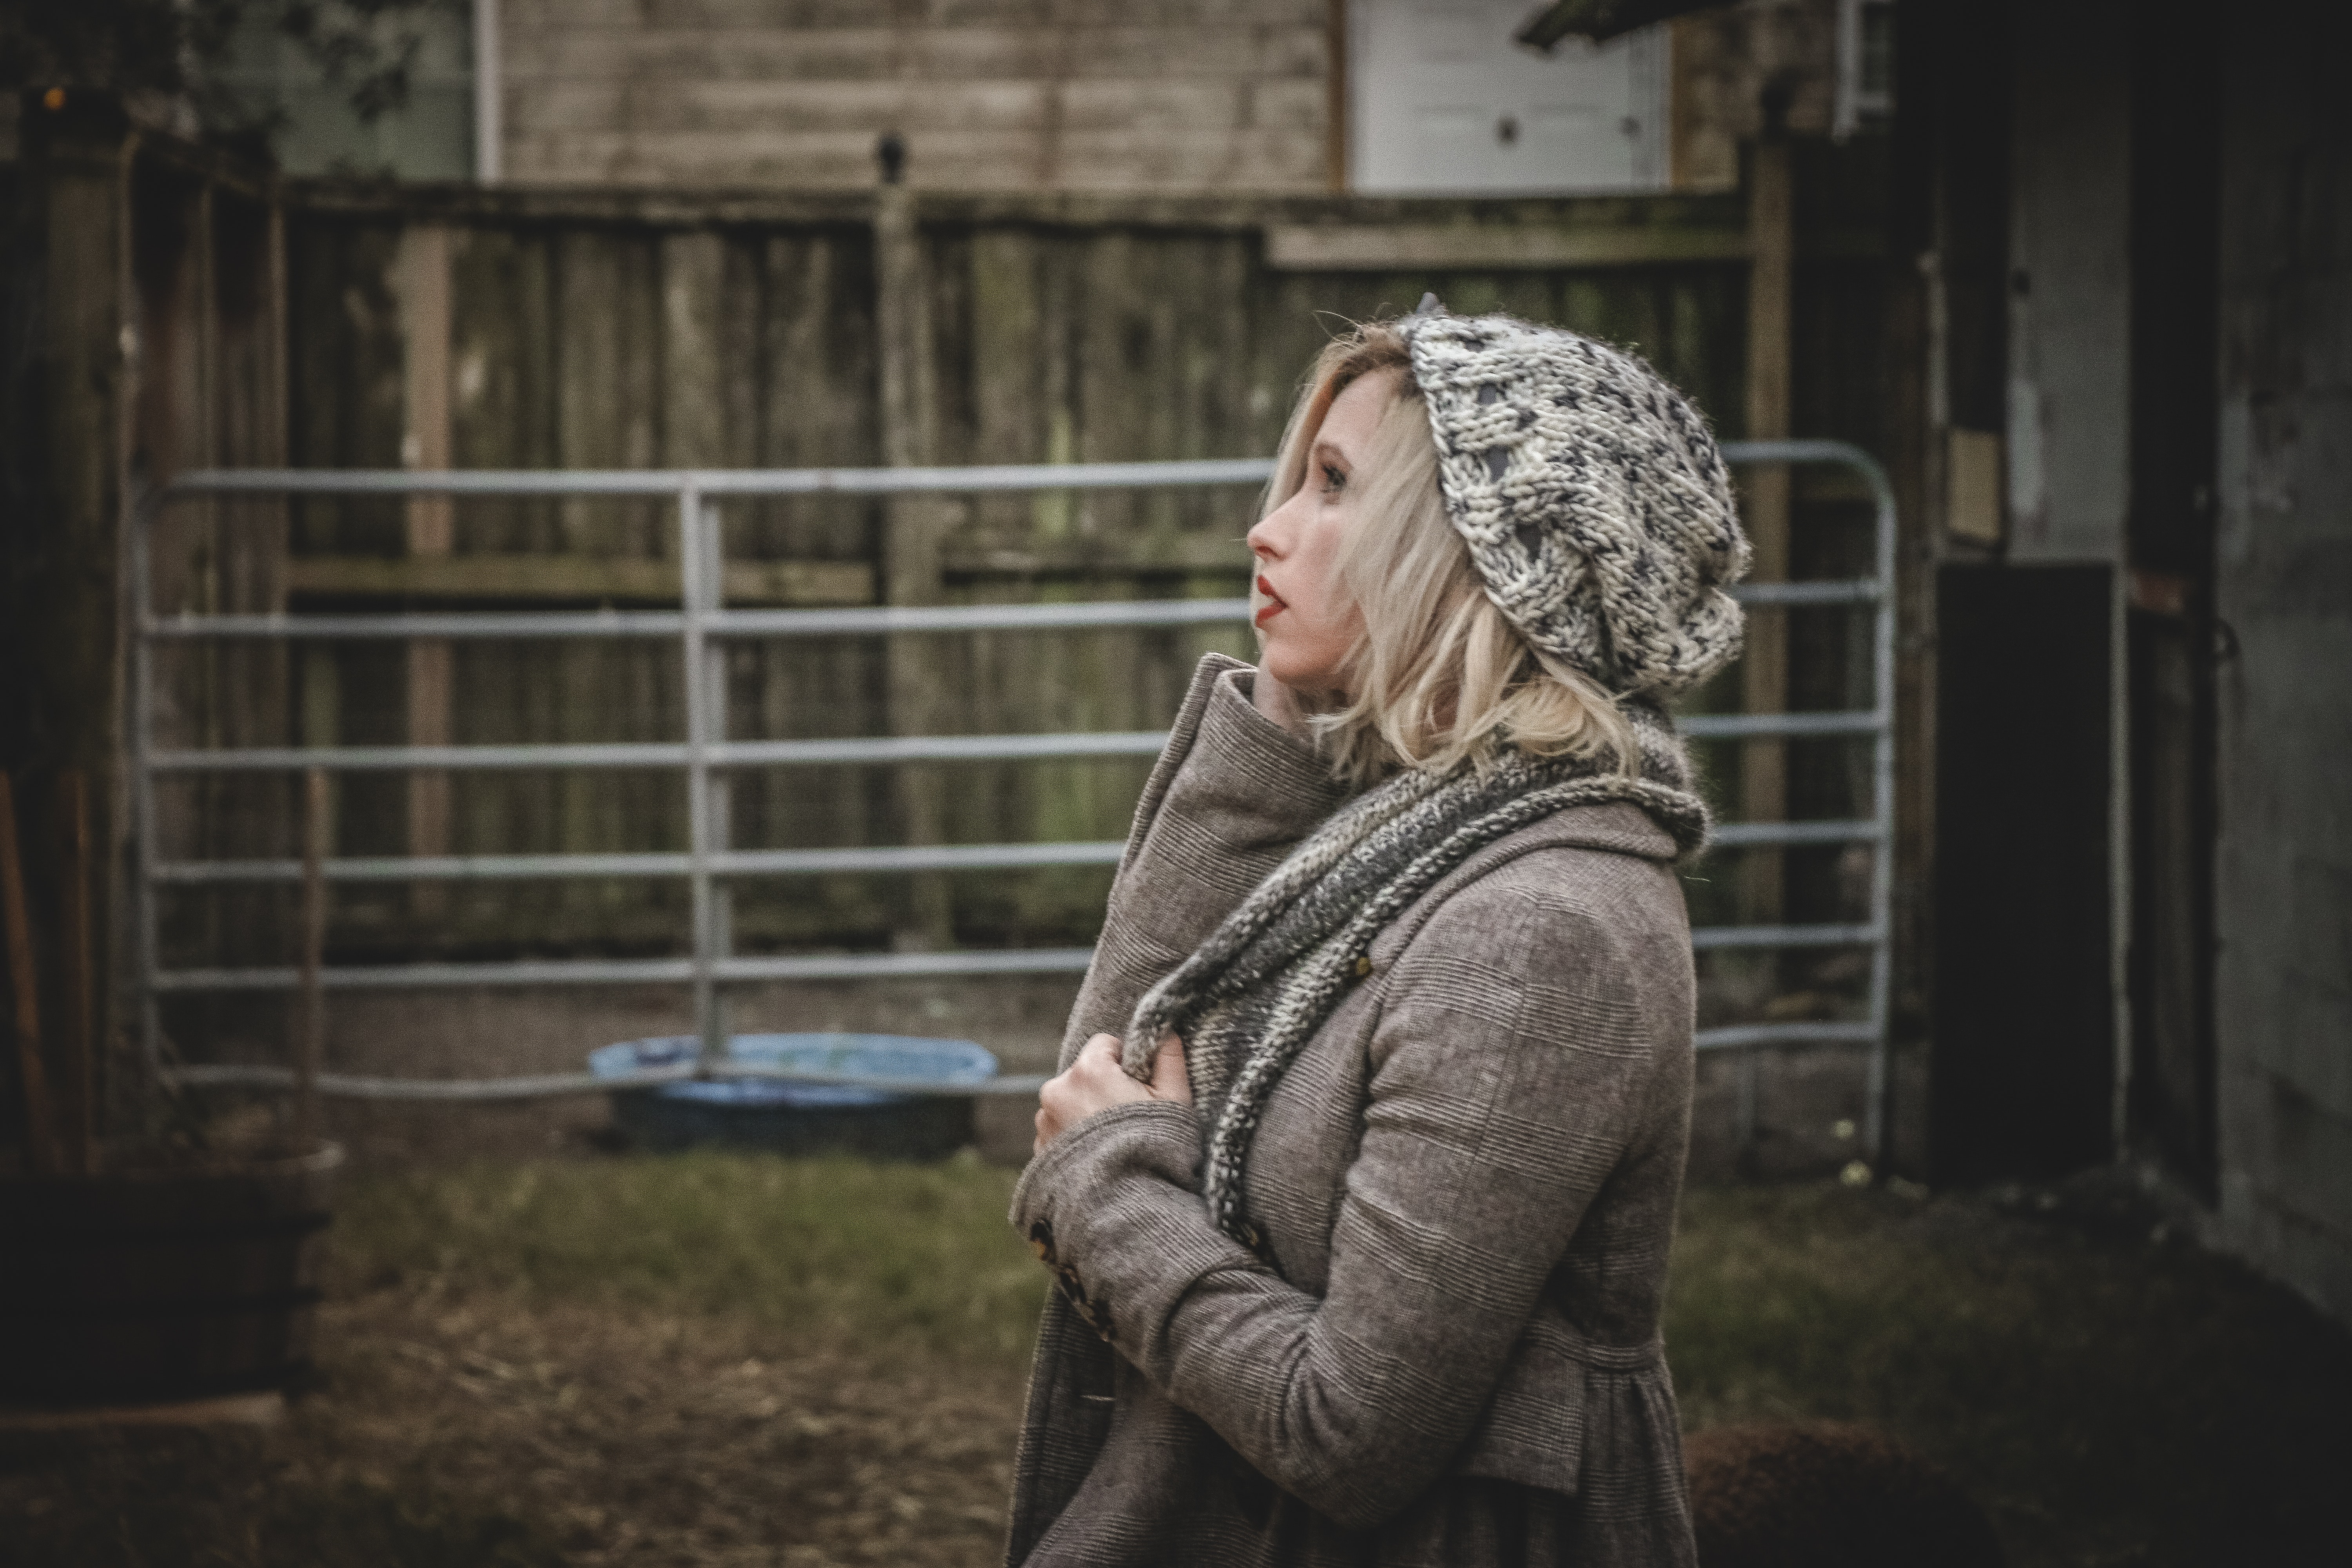
photograph, human, photography, portrait photography, headgear, adaptation, sitting, flash photography, street, jacket